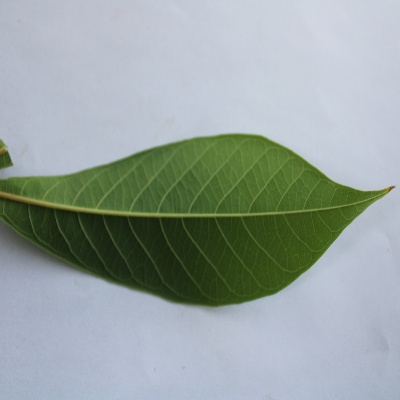
Crop: Cassava
Condition: healthy